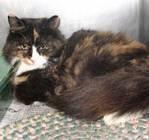
cat